George McCrae

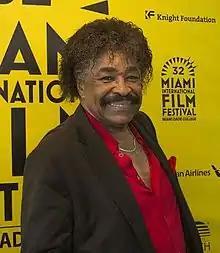
McCrae at the 2015 Miami International Film Festival

George Warren McCrae Jr. (born October 19, 1944) is an American soul and disco singer who is most famous for his 1974 hit "Rock Your Baby".